Lucas Mendes (journalist)

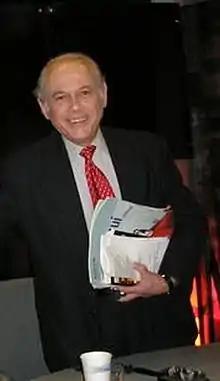

Lucas Mendes Campos (born 4 May 1944) is a Brazilian journalist and television presenter. He was awarded the Maria Moors Cabot Award, the oldest international journalism awards in the United States. In 2015 Campos was one of the 5 recipients of the award for outstanding reporting on the Americas because of his work dedicated to promoting dialogue and democracy in the Americas.